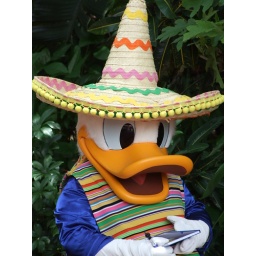
Donald signs an autograph in the book of a young child.